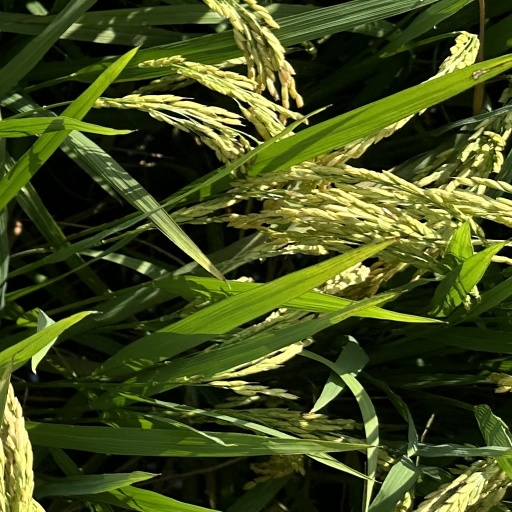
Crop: rice